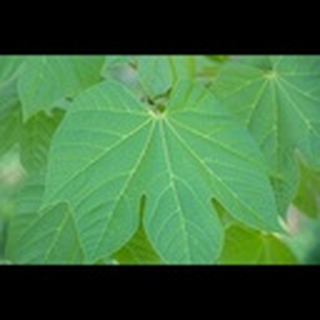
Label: healthy_cotton